American Wolves

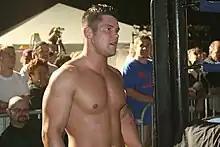
Edwards in 2008

The team picked up their first wins in January 2009, beating Strong twice with different partners, Stevens and Jay Briscoe. This earned them a match for the Tag Team Championship against Kevin Steen and El Generico in the main event of "Motor City Madness". During the match Sweeney tried to attack Kevin Steen with his boot, but Albright chased him to the back and the champions retained. Two months later, accompanied by stablemate Chris Hero in a Six-Man Tag match they beat Steen and Generico who had Bobby Dempsey on their team and earned themselves another championship match at "Seventh Anniversary Show". Before then, on March 14, the Wolves attacked Steen's knee at "Insanity Unleashed" after a title defence; Generico distracted them later in the night causing them to lose their match. On March 21 at the anniversary show, the title match was given a no-disqualification stipulation. During the match Steen sought revenge for his knee injury and attacked Richards' knee with a chair before making him submit to the Sharpshooter. After the match the Wolves, with the help of Shane Hagadorn and Sara Del Rey from Sweet N' Sour Inc, tied Steen to the ropes and attacked Generico, putting him through a table. With the rivalry escalating, the American Wolves began mocking Steen and Generico on ROH's new weekly television programme "Ring of Honor Wrestling", until Steen put their manager Hagadorn through a table. This set up the show's first championship match on April 10 (airing on delay May 30), with the Wolves finally winning the ROH Tag Team Championship in a Tables Are Legal Tag Team match.